Naalai Unathu Naal

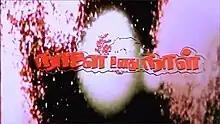
Title card

Naalai Unathu Naal is a 1984 Indian Tamil-language mystery thriller film, written and directed by A. Jagannathan. The film stars Vijayakanth, Nalini and Jaishankar. It is a remake of the Hindi film "Gumnaam" (1965), itself heavily inspired by Agatha Christie's novel "And Then There Were None" (1939). The film is about a group of people being murdered one by one while on a free vacation. It was released on 7 September 1984, and performed averagely at the box office.